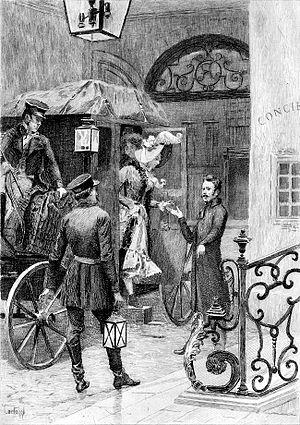
La Rabouilleuse est un roman écrit par Honoré de Balzac en 1842. Il fait partie des Scènes de la vie de province de La Comédie humaine. D’abord partiellement publié dans La Presse en 1840, fréquemment remanié et intitulé Un ménage de garçon, l’ouvrage paraîtra sous son titre définitif La Rabouilleuse, avec un texte sans corrections dans l’édition Furne de 1843.
Il existe, en France, un certain nombre d'hôtels, de restaurants et d'hôtel-restaurants, profitant d'anciens relais de poste. Ils sont les témoins de cet ancien système.